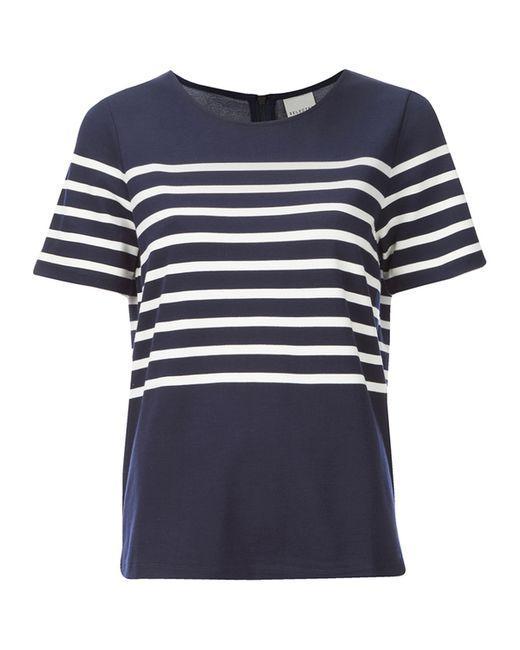
Marineblaues, weiß gestreiftes Kurzarm-T-Shirt aus Wolle